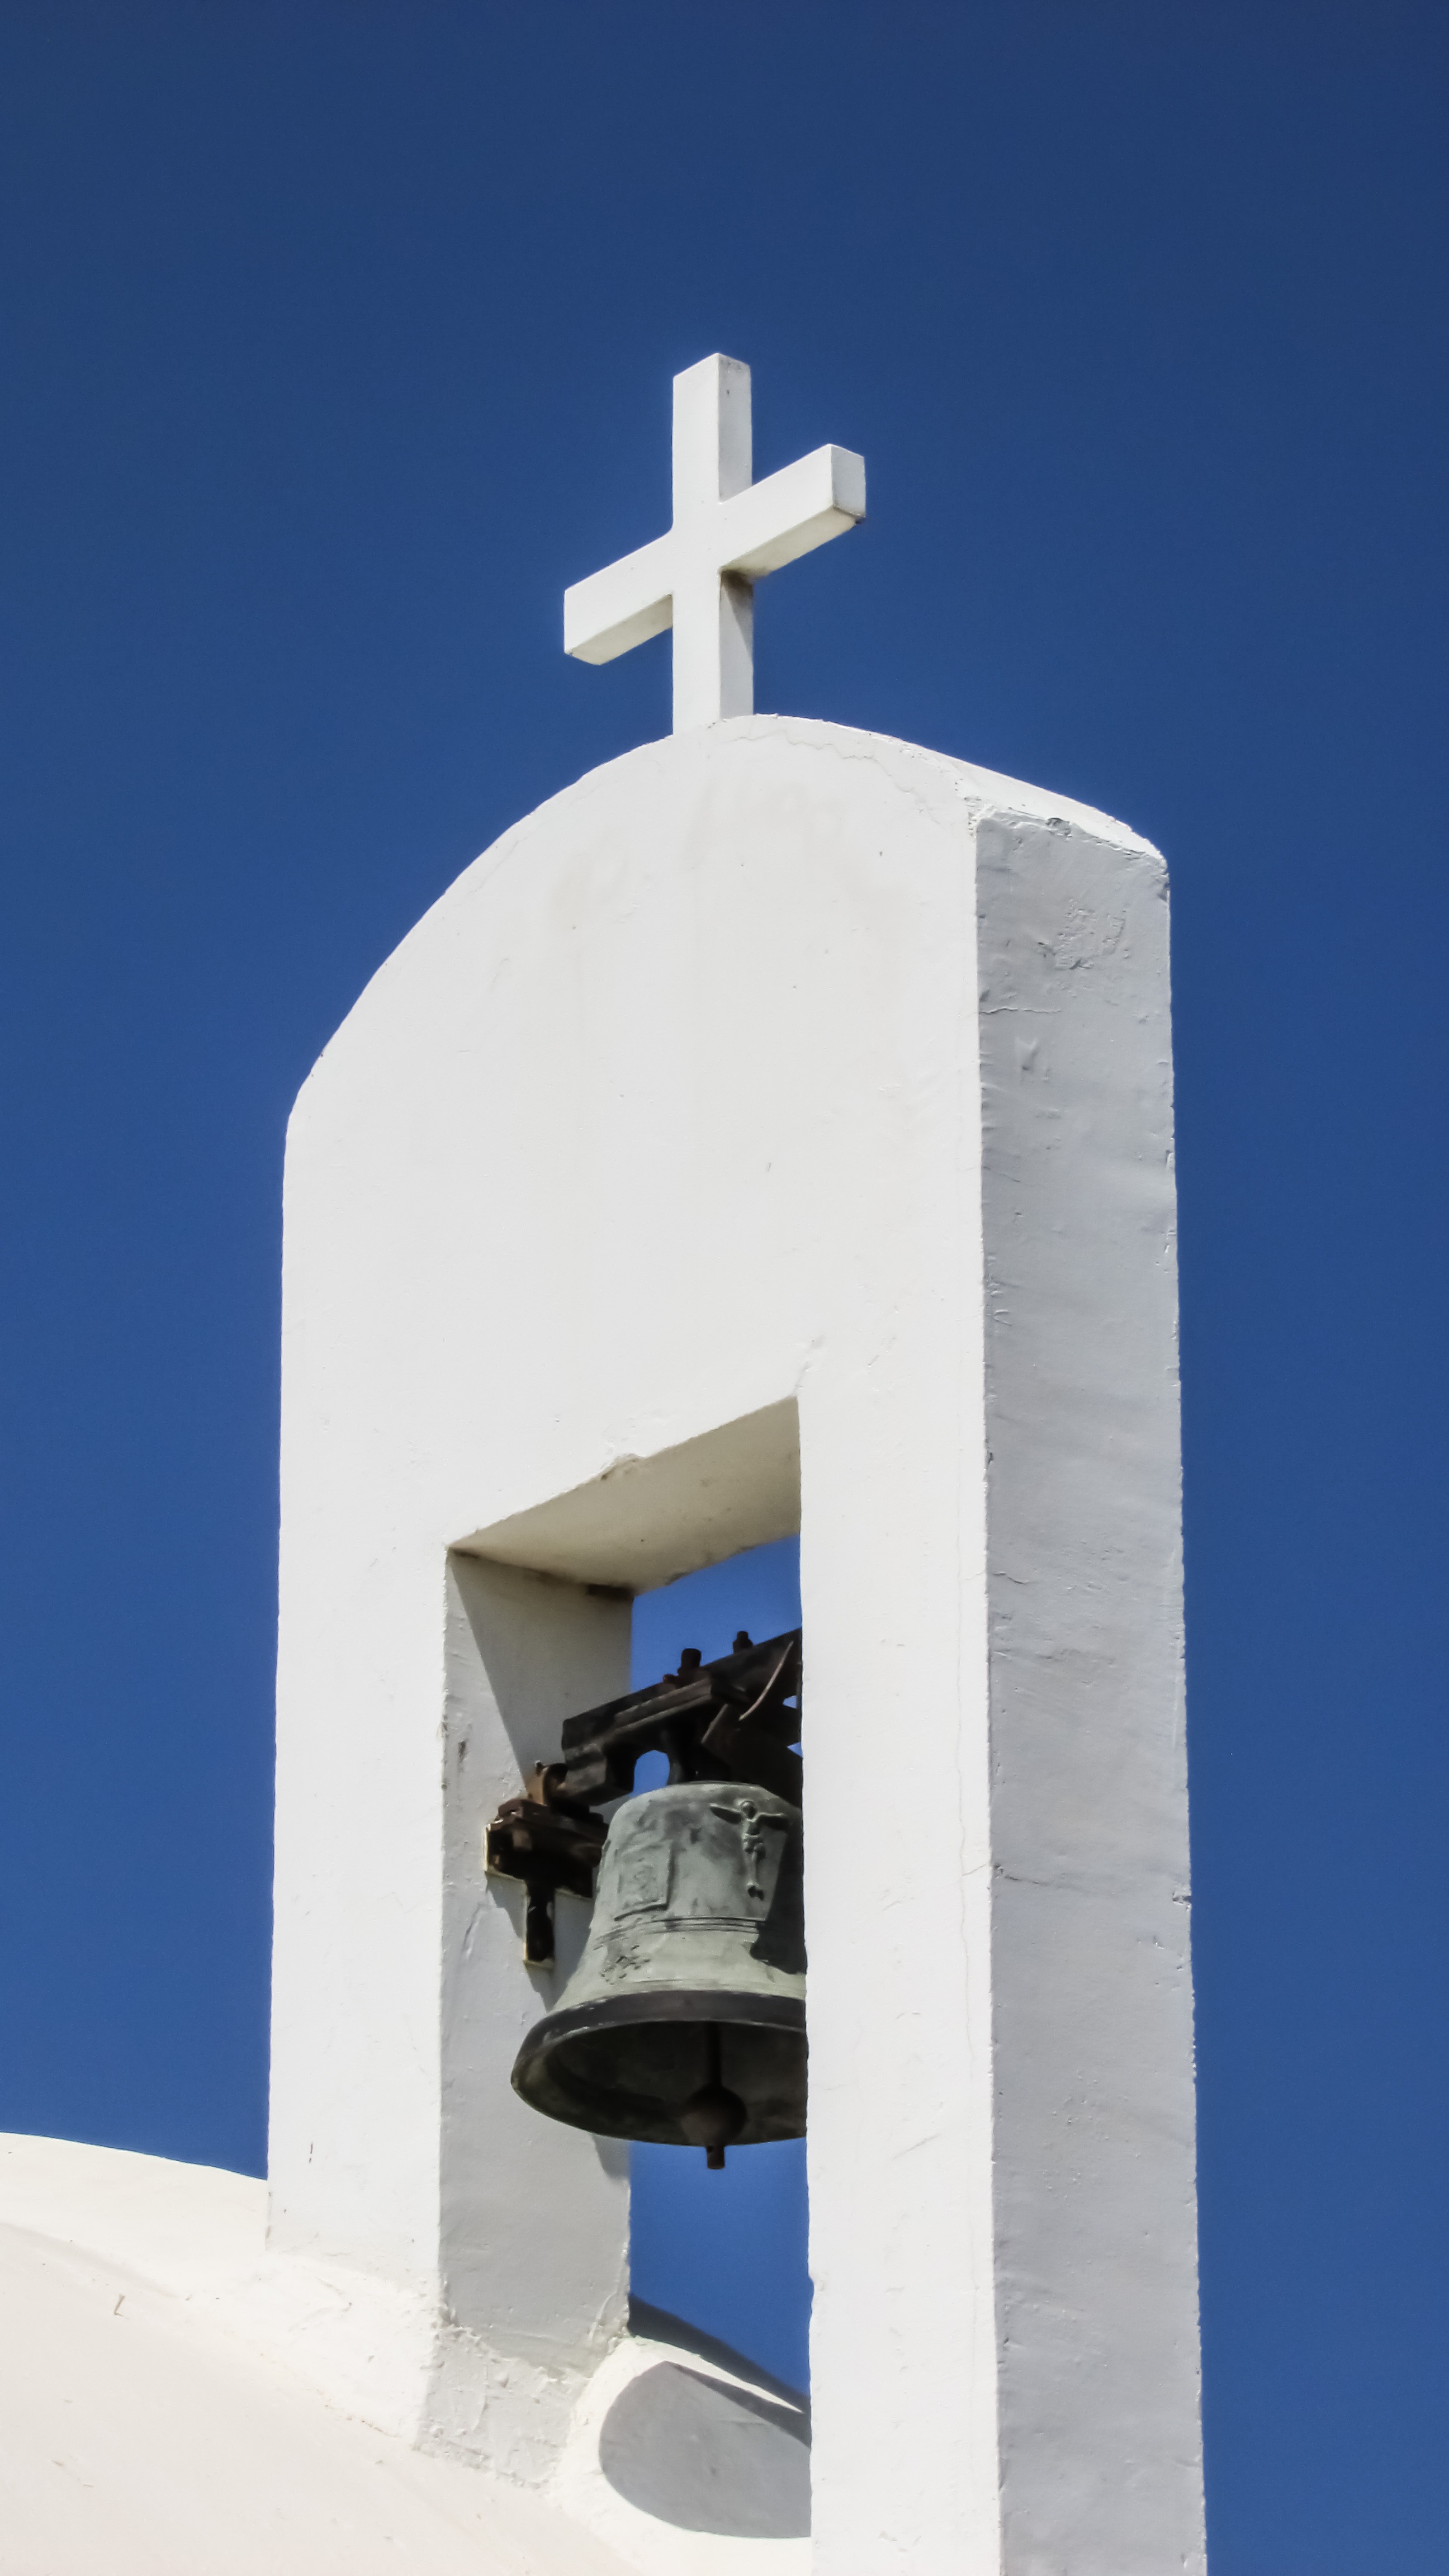
architecture, structure, white, monument, statue, column, tower, religion, blue, church, sculpture, memorial, orthodox, cyprus, belfry, frenaros, ayia varvara